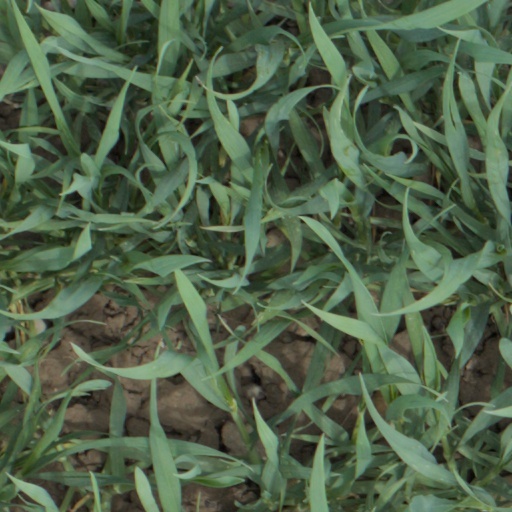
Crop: wheat